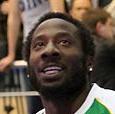
Age: 29